Maria L. de Hernández

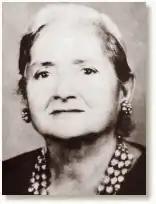

María Rebecca Latigo de Hernández (July 29, 1896 – January 8, 1986) was a Mexican-American rights activist. She was born in San Pedro Garza García, Mexico. During the 1930s, she spoke publicly and demonstrated on behalf of Mexican Americans about their education in the United States. She and her husband, Pedro Hernandez Barrera, founded Orden Caballeros de America on January 10, 1929. She organized the Asociación Protectora de Madres in 1933. In 1970 she was active in the Raza Unida Party.